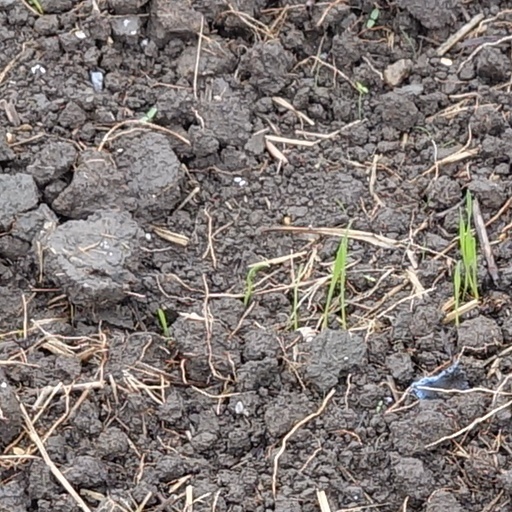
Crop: wheat